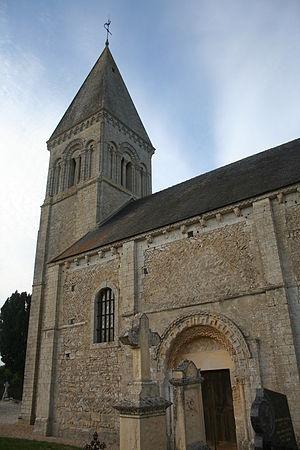
église saint Pierre de Vienne en Bessin (Calvados, Normandie, France)
Vienne-en-Bessin est une commune française située dans le département du Calvados en région Normandie, peuplée de 297 habitants.
L'église Saint-Pierre de Vienne-en-Bessin, aussi dénommée église paroissiale Saint-Pierre et Saint-Gorgon de Vienne-en-Bessin, est une église catholique située à Vienne-en-Bessin, en France.
Cette liste regroupe une partie des monuments historiques du Calvados.